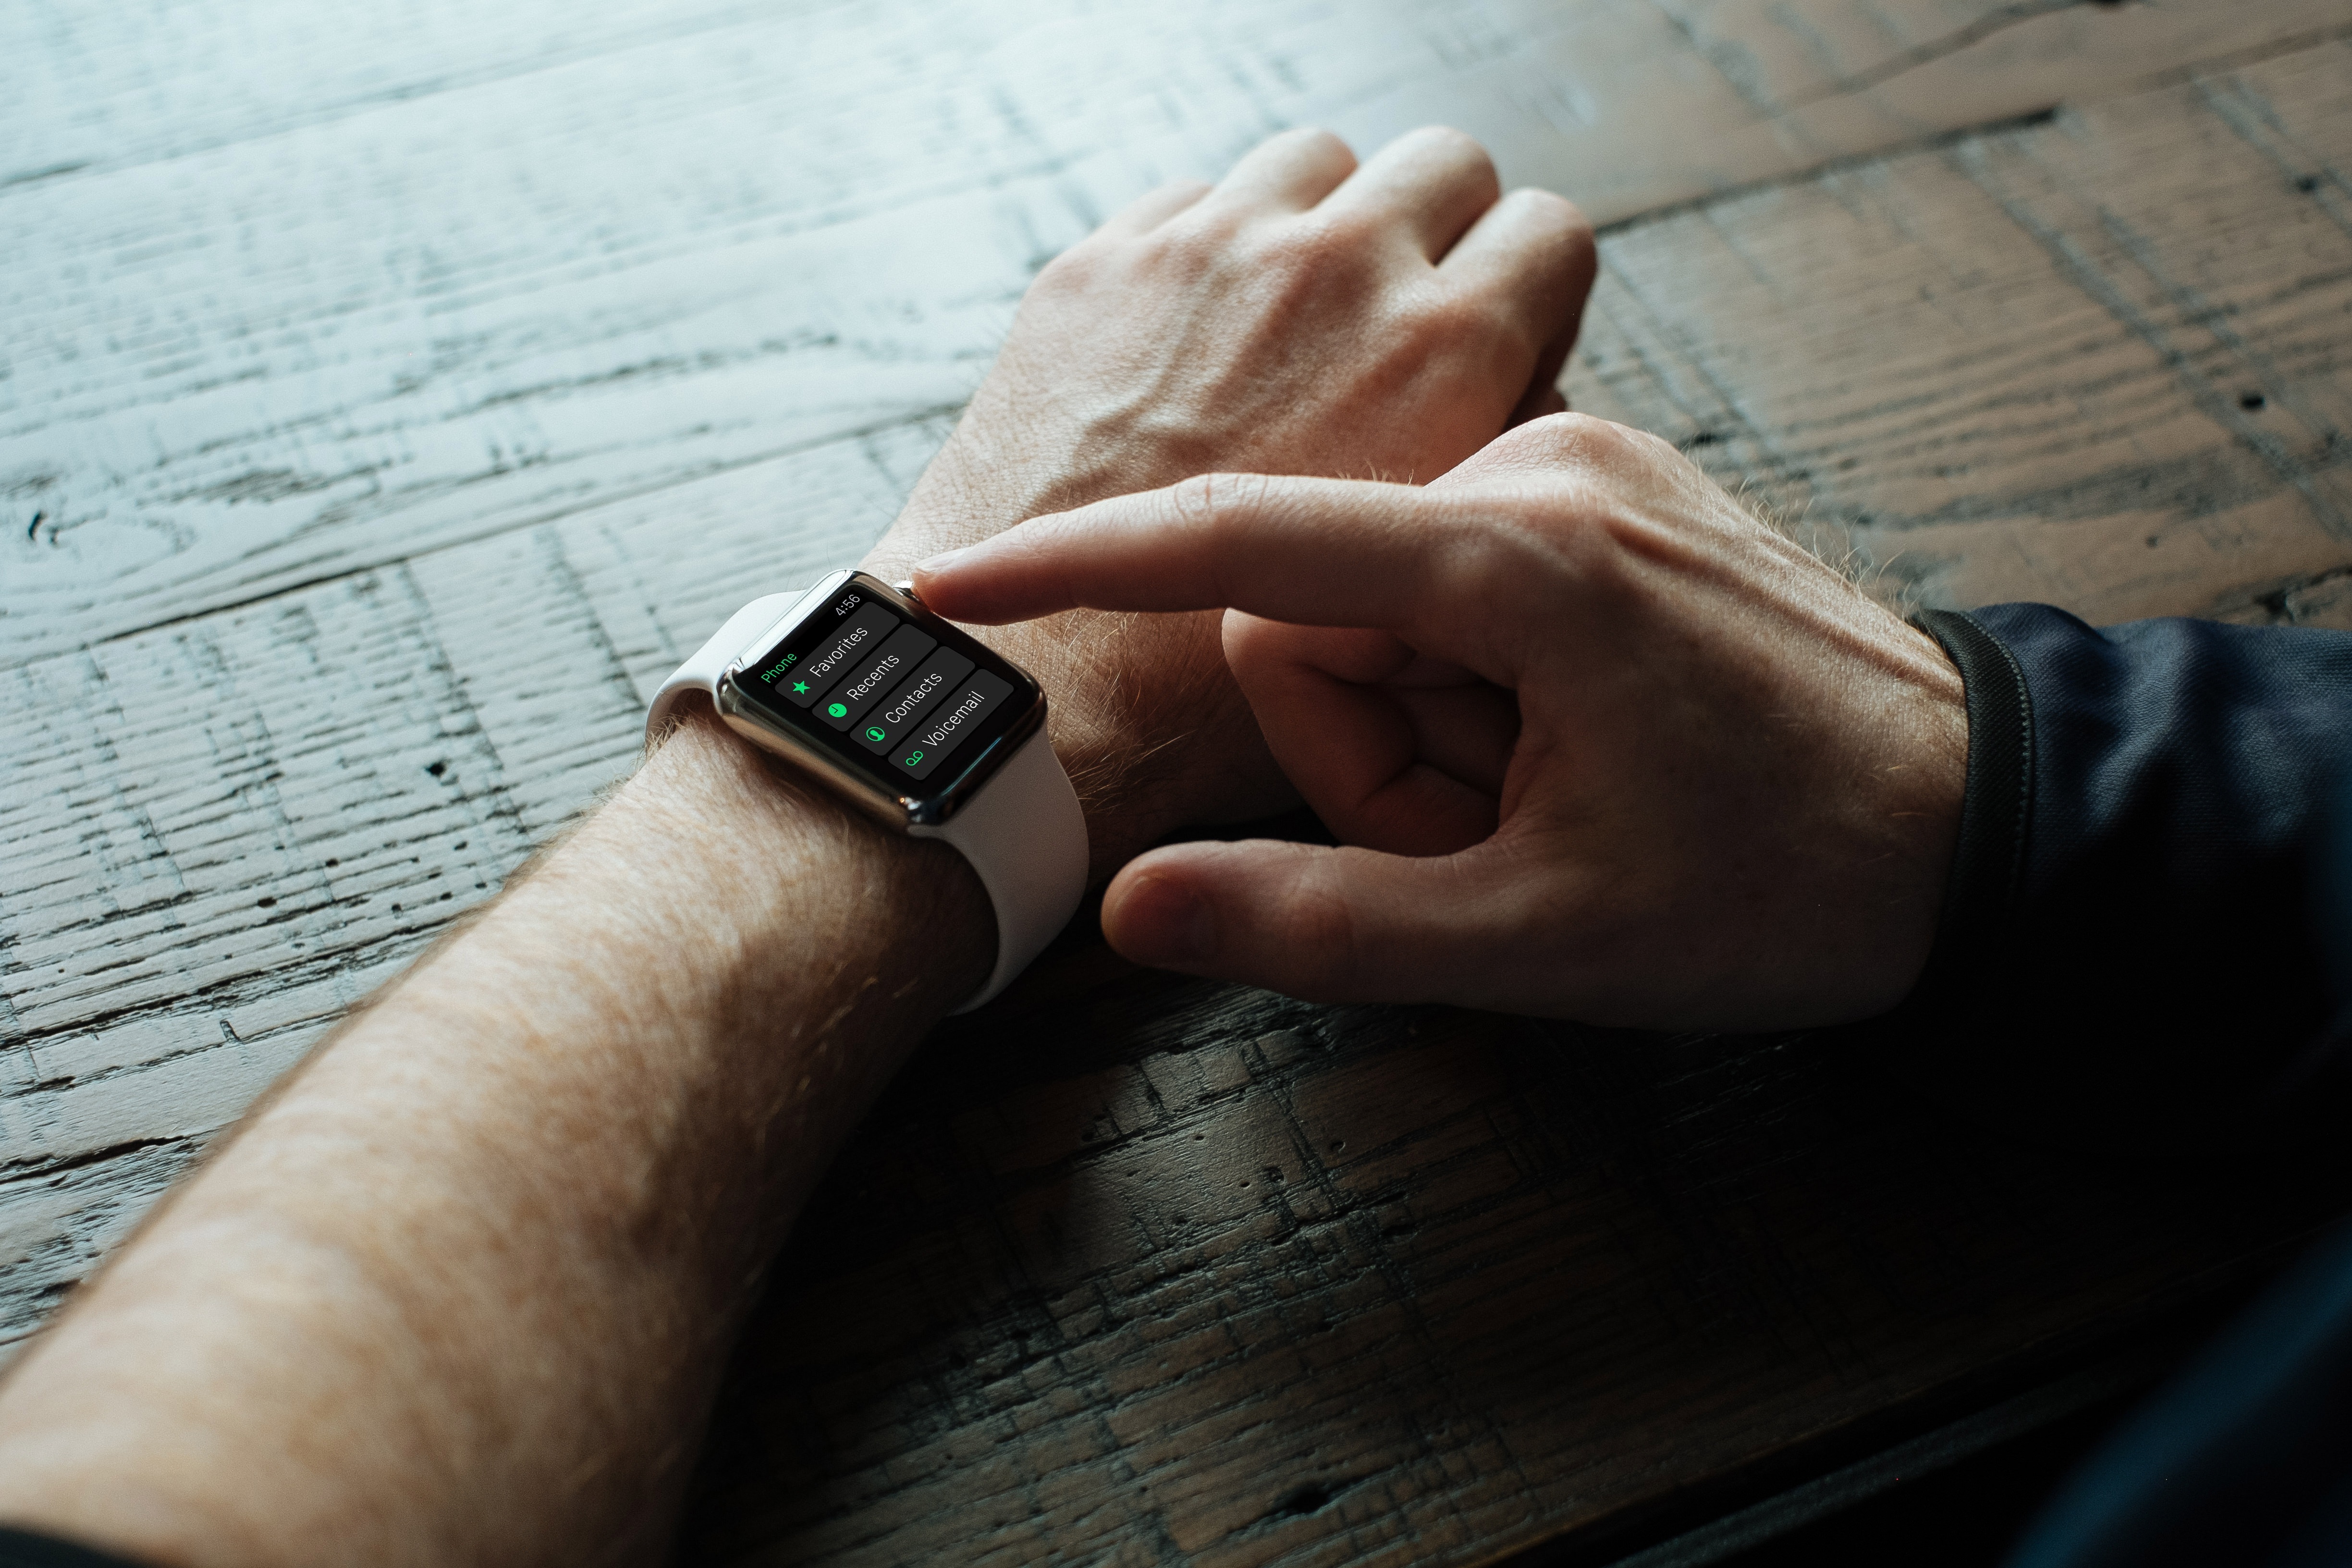
writing, watch, hand, apple, wood, finger, color, close up, hands